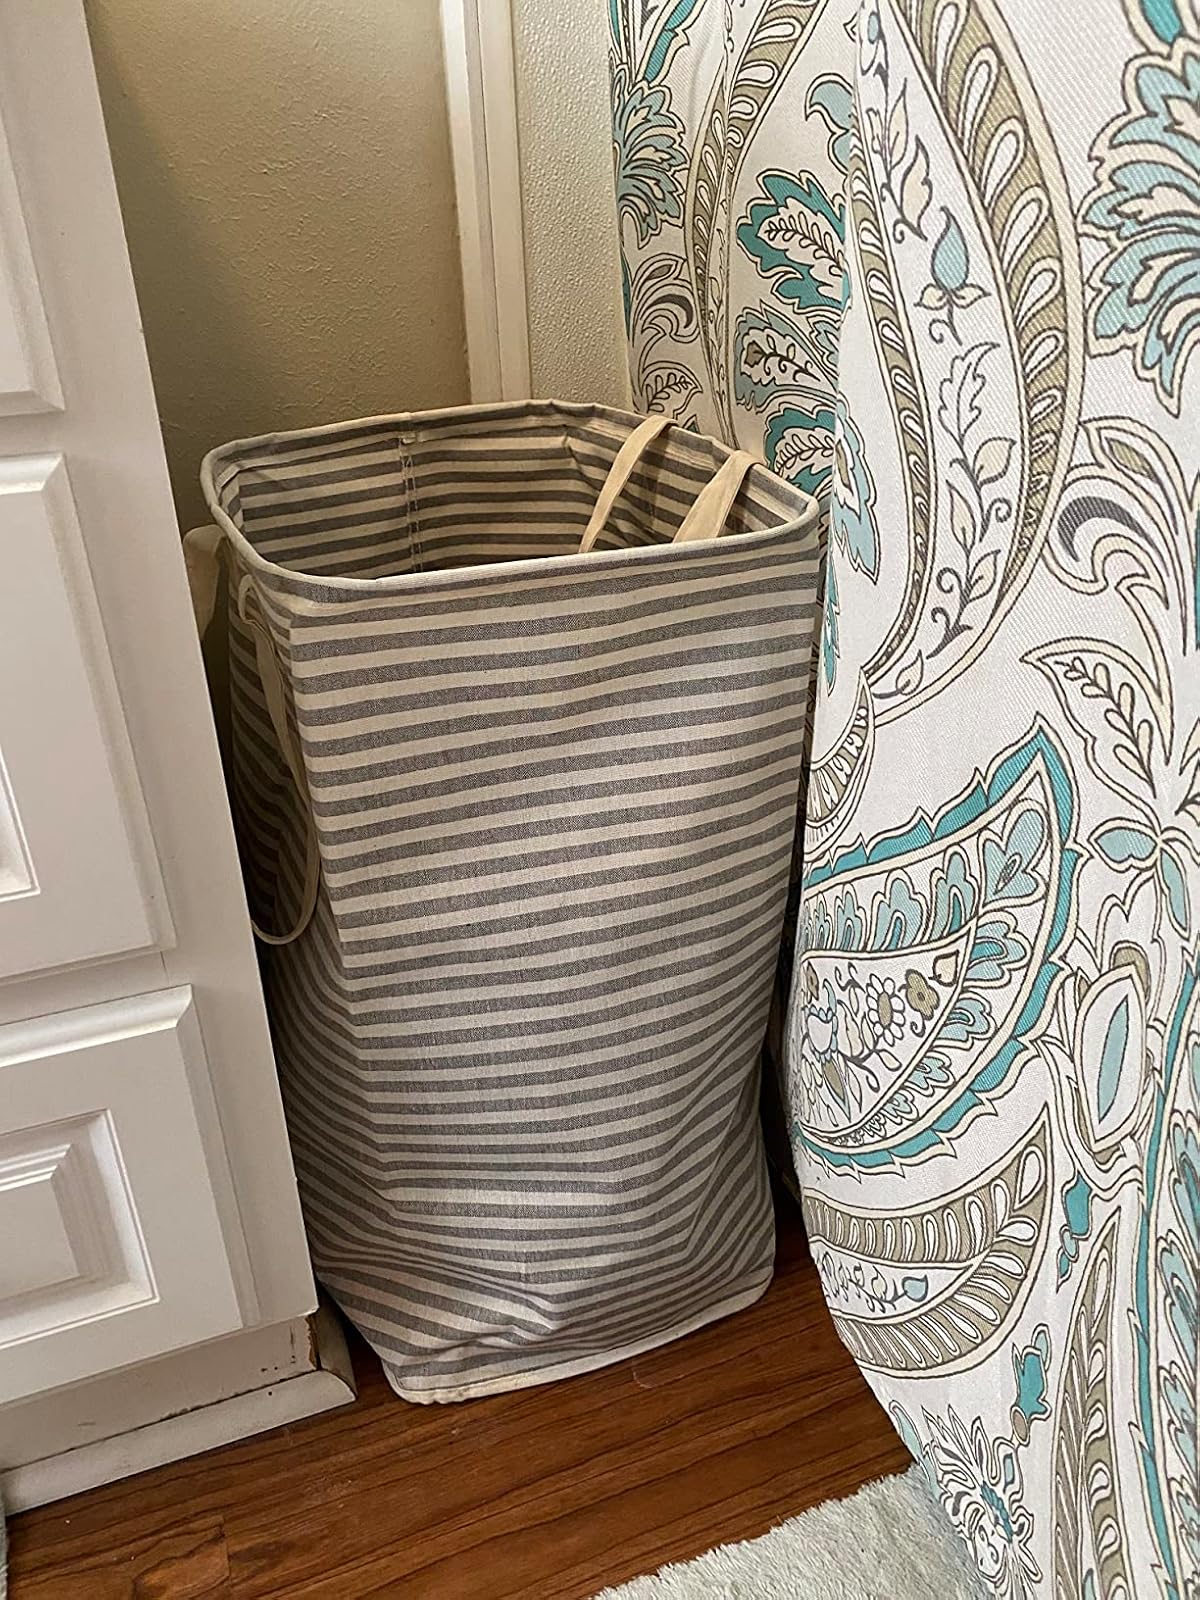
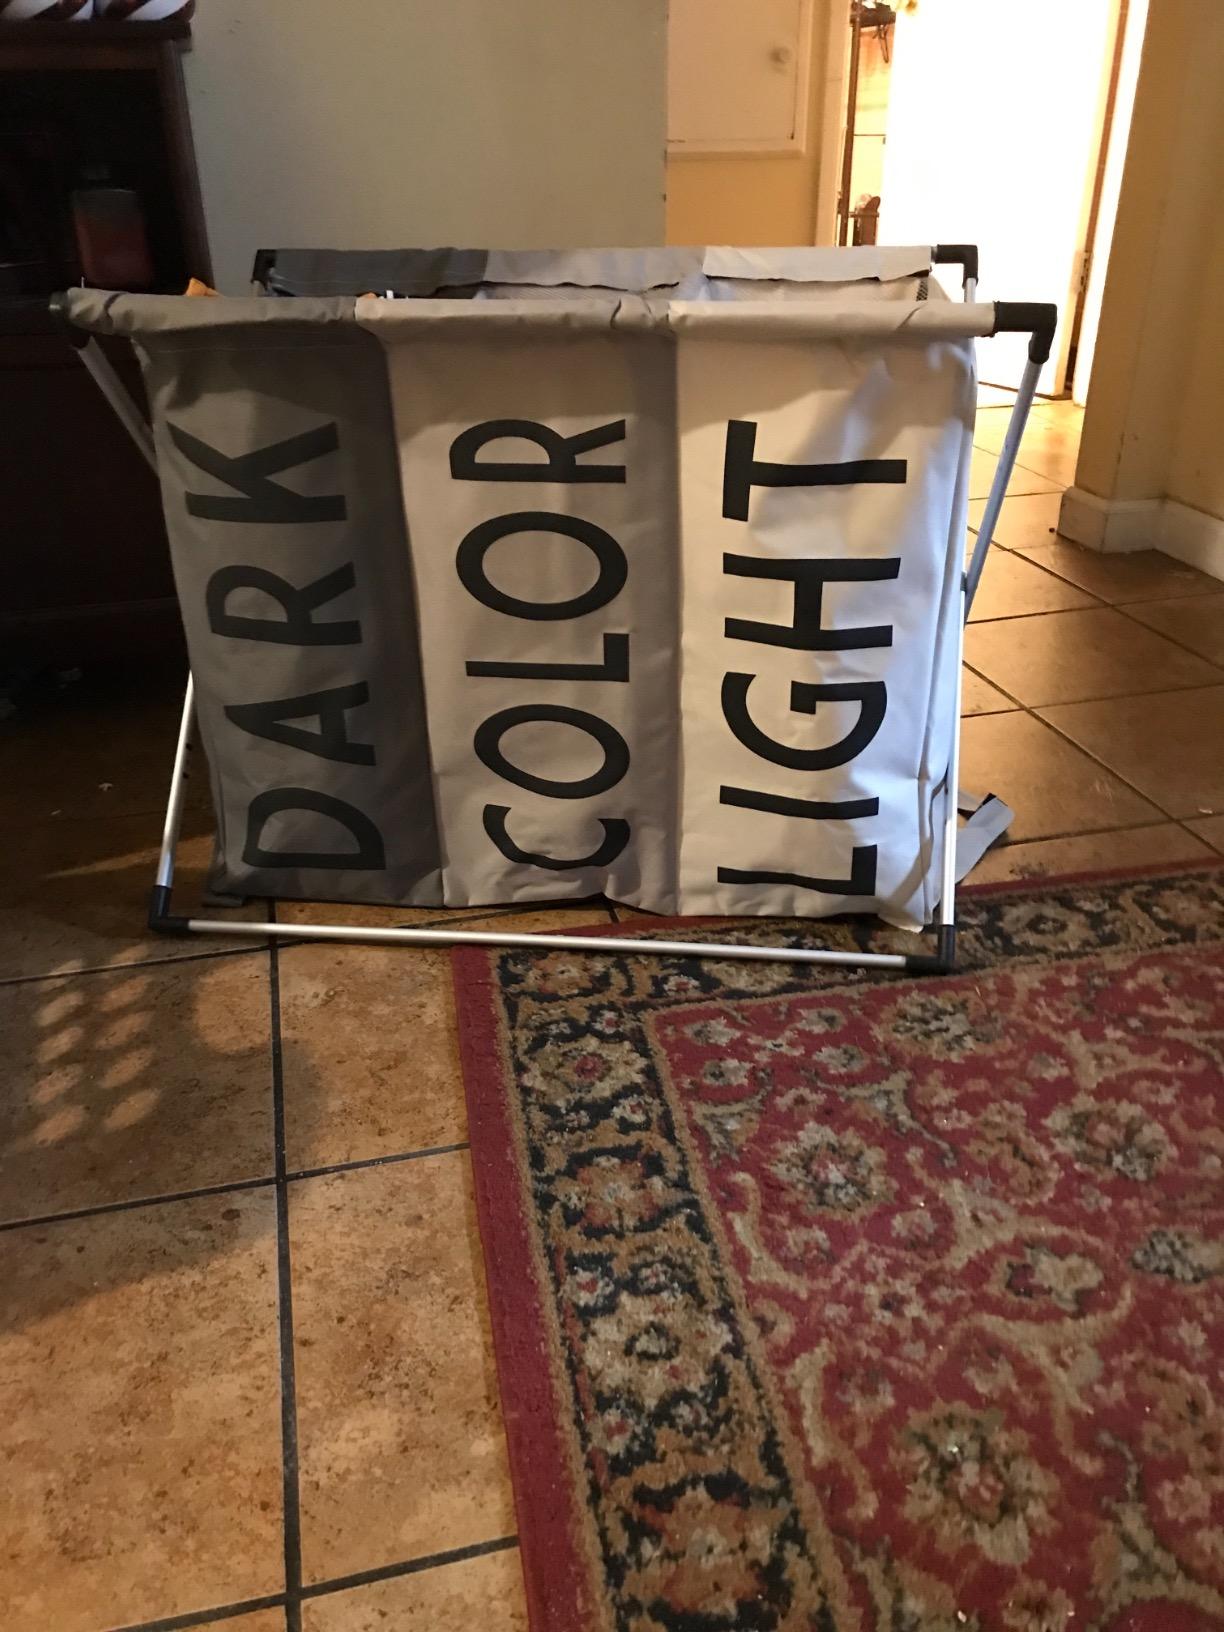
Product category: items_hamper
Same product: no